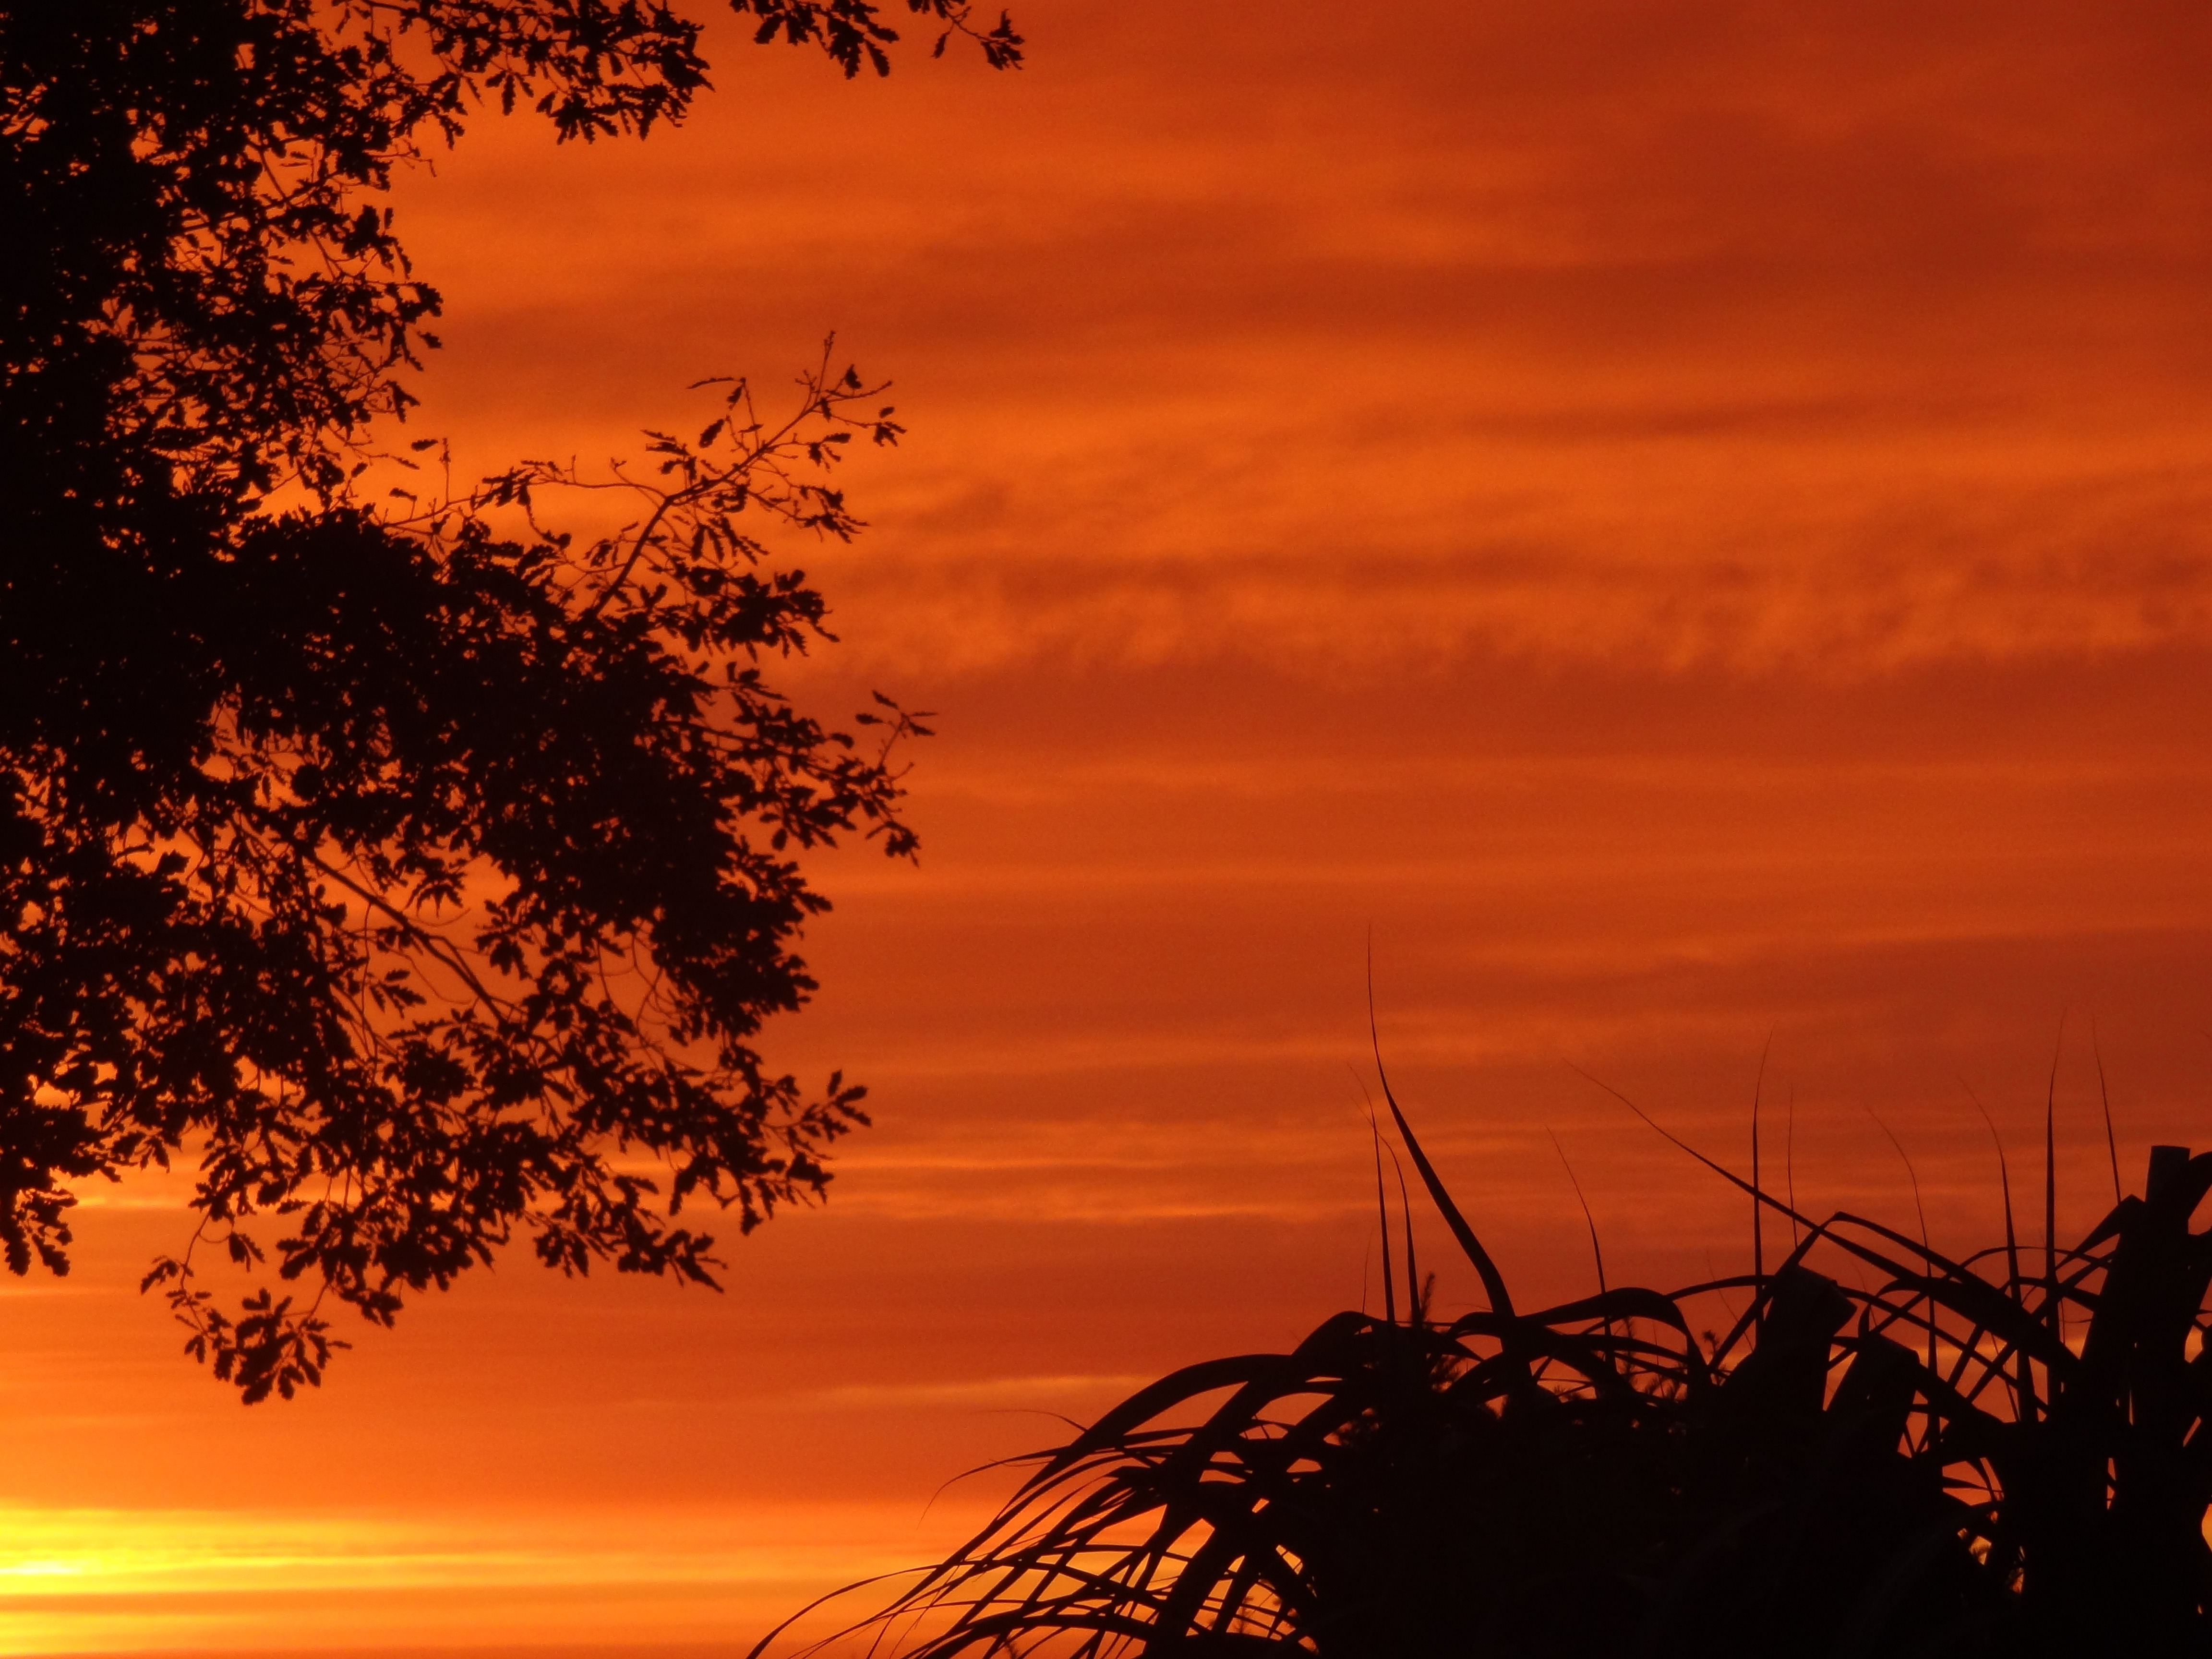
tree, horizon, cloud, sky, sun, sunrise, sunset, sunlight, morning, dawn, atmosphere, dusk, evening, abendstimmung, afterglow, red sky at morning